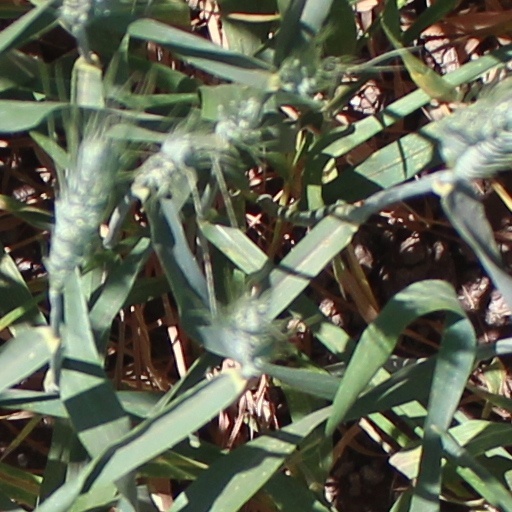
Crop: wheat